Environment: real
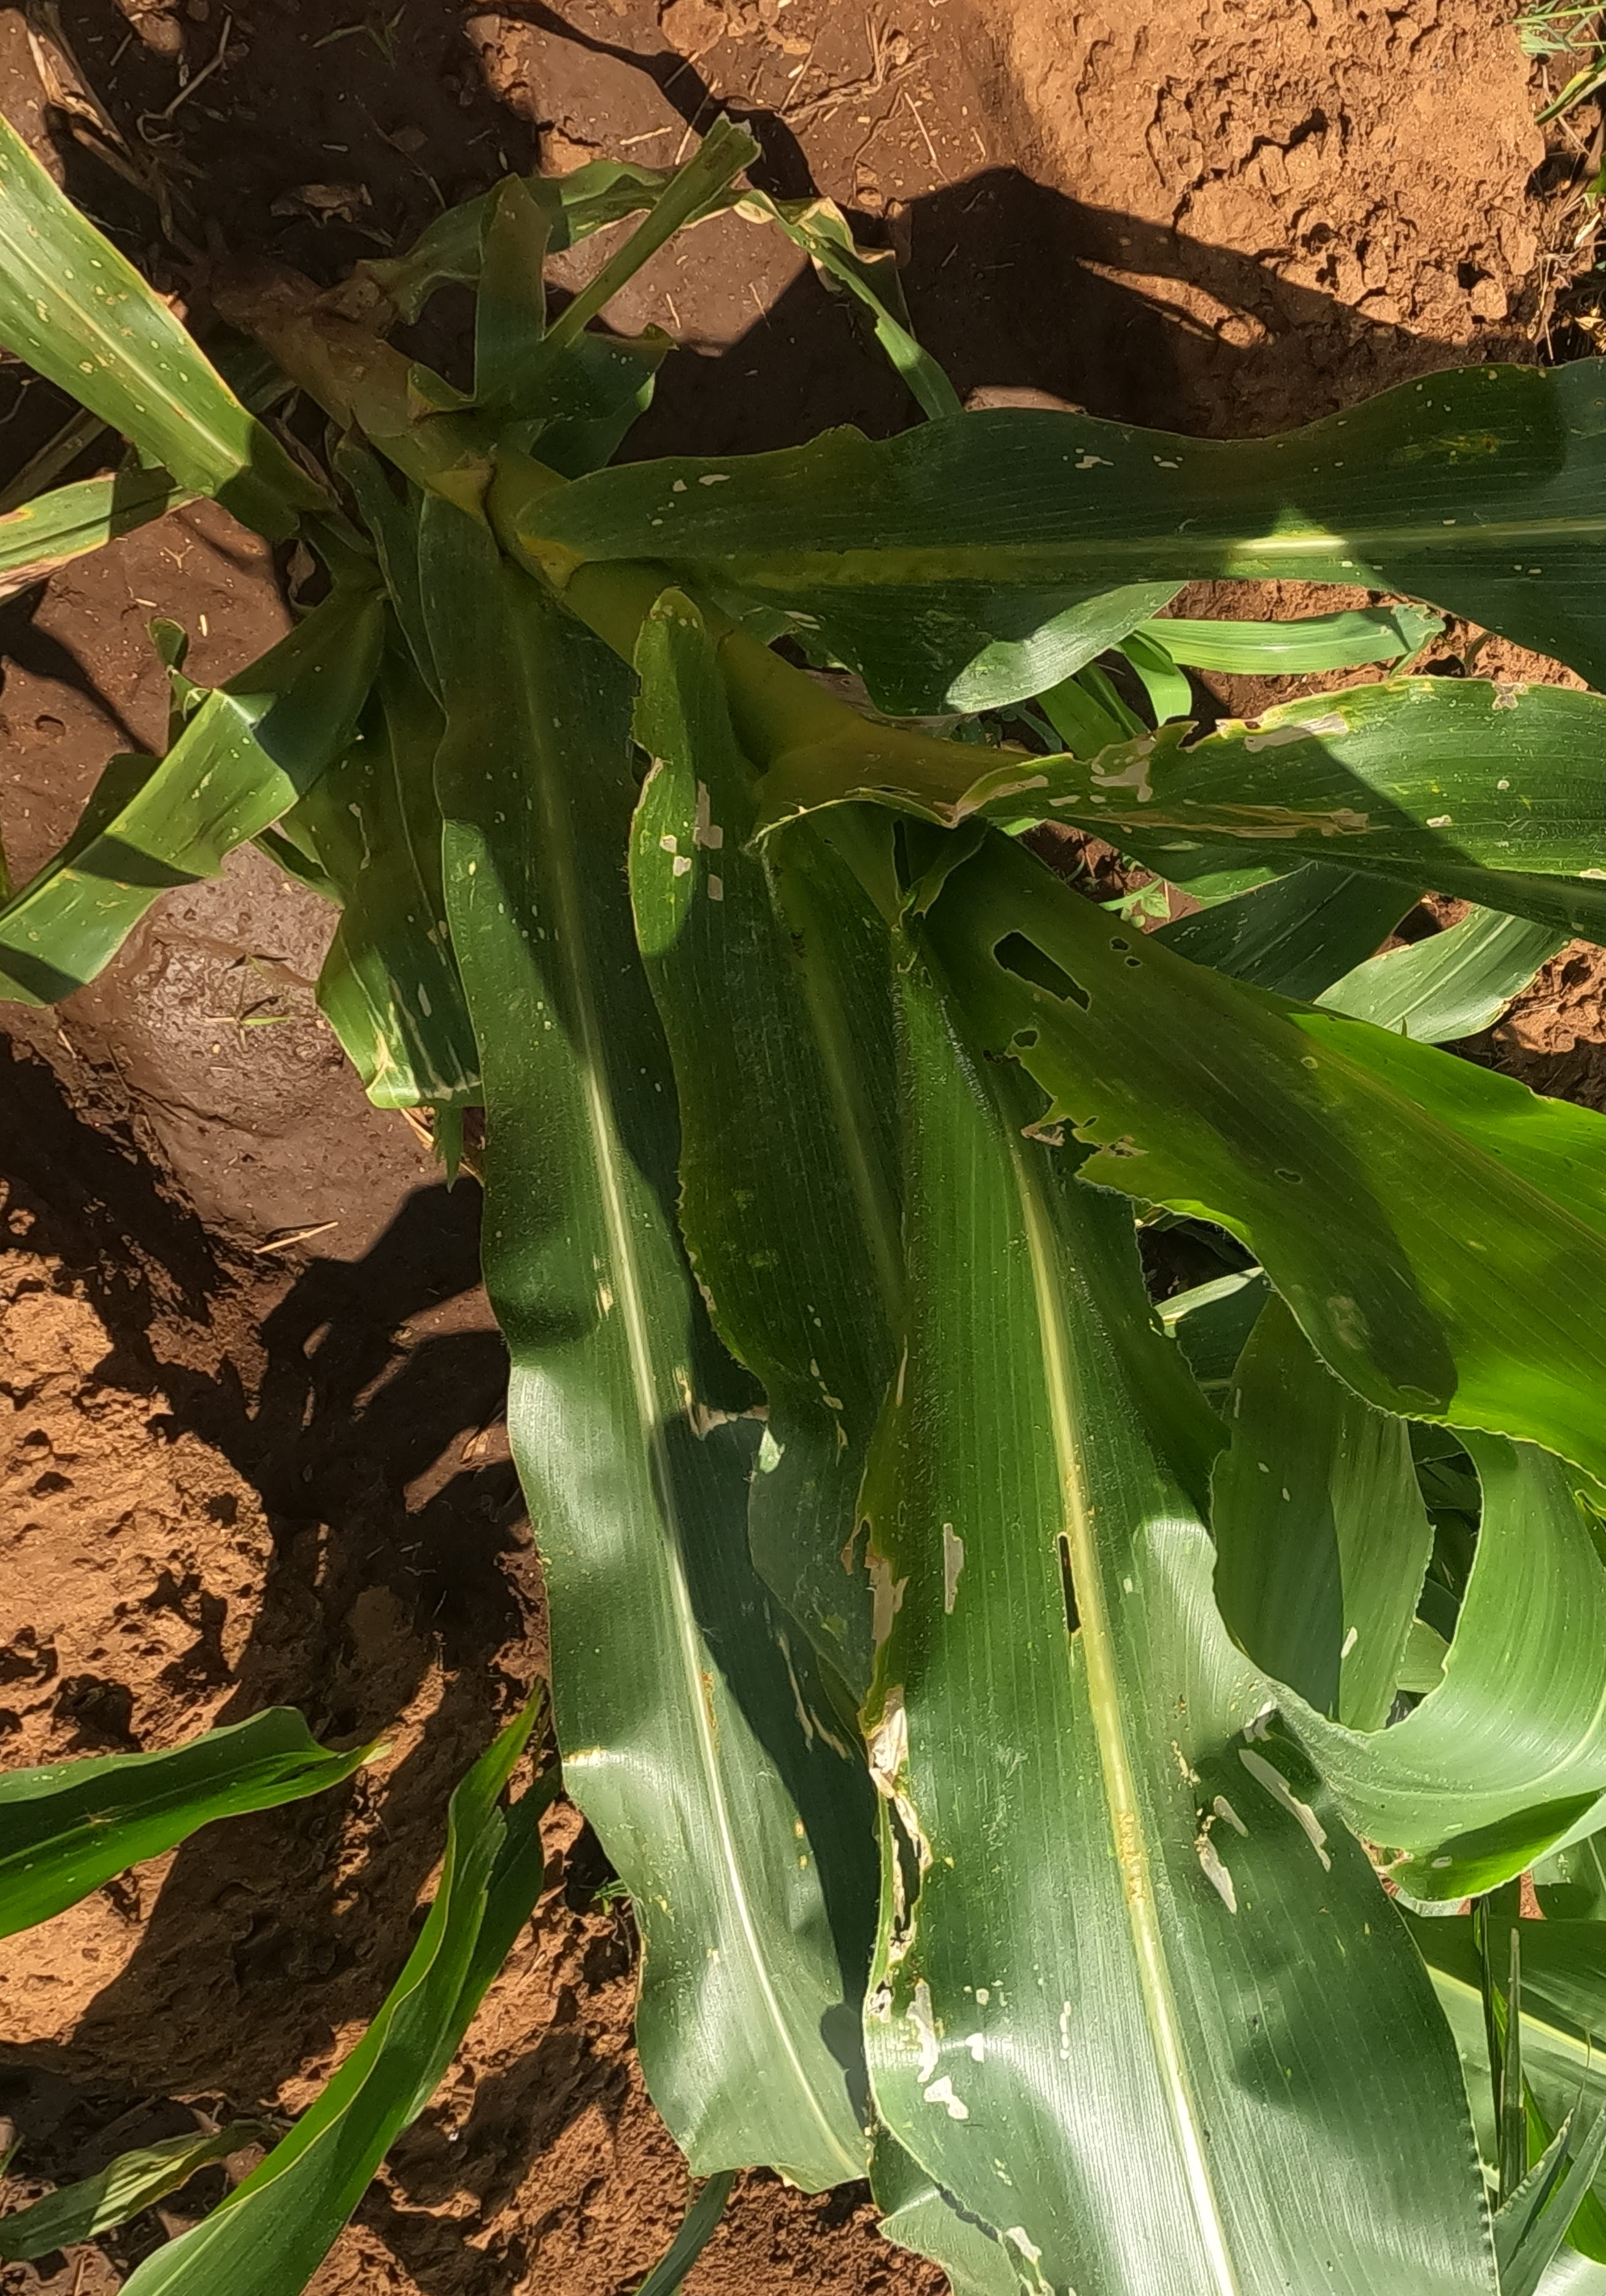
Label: fall_armyworm